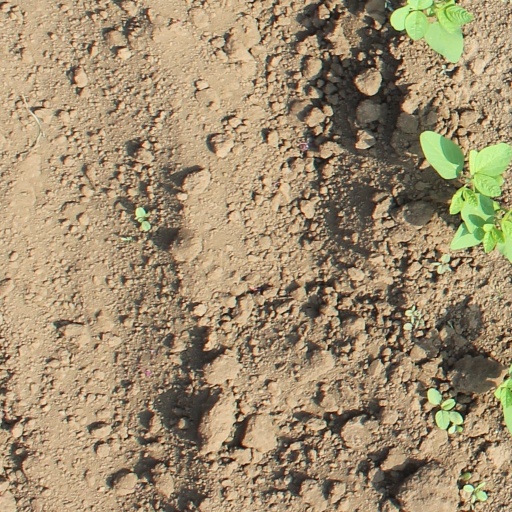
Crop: soybean